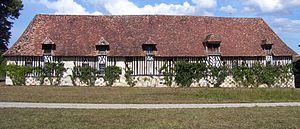
Communs construits au 16e siècle pour les Le Sens de Folleville. Le château de Launay est situé à Saint-Georges-du-Vièvre dans l'Eure (27), Normandie.
Saint-Georges-du-Vièvre est une commune française située dans le département de l'Eure, en région Normandie.
Le Lieuvin est une région naturelle située à l'ouest du département l'Eure. Il correspond, en partie seulement, à l'ancien territoire des Lexoviens dont elle a conservé le nom. À l'origine, le Lieuvin s'étendait de la vallée de la Risle à la vallée de la Touques. Il comprenait, ainsi, les villes de Lisieux, Cormeilles et Honfleur, qui ont été, depuis, intégrées au pays d'Auge. Lisieux en était, alors, la capitale.